Kuchipudi

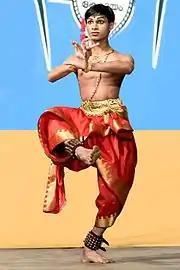
A Kuchipudi dance in progress.

According to Manohar Varadpande, the Kuchipudi dance emerged in the late 13th century, when Ganga rulers from Kalinga were patrons of performance arts based on the 12th-century Sanskrit scholar Jayadeva, particularly the Gita Govinda. This royal sponsorship, states Varadpande, encouraged many poets and dance-drama troupes to adopt Radha-Krishna themes into the then prevailing versions of classical Kuchipudi. These were regionally called Vaishnava "Bhagavatulu".